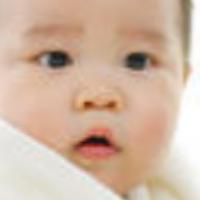
Age group: age 01-10